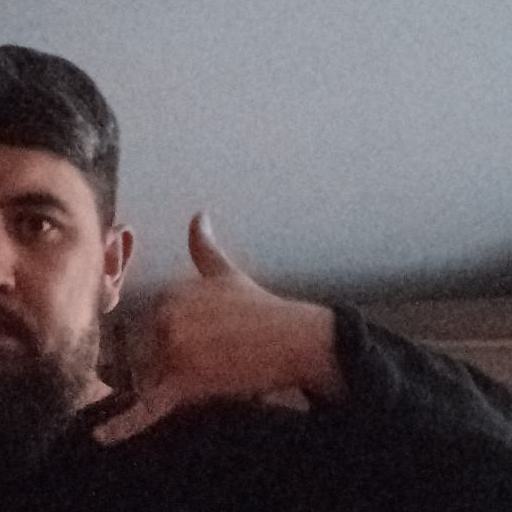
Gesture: call